HMS Legion (G74)

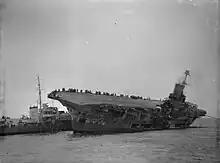
"Legion" moves alongside the damaged and listing "Ark Royal" in order to take off survivors

In November "Legion" was assigned to the 4th Destroyer Flotilla and escorted more convoys to Malta. On 13 November she was attacked by "U-205" and carried out an unsuccessful counterattack. Meanwhile, "Ark Royal" was torpedoed by and disabled. "Legion" and her sister, stood by the stricken ship, embarking 1,560 survivors. "Legion" later returned to "Ark Royal" to transfer key personnel for damage control efforts.